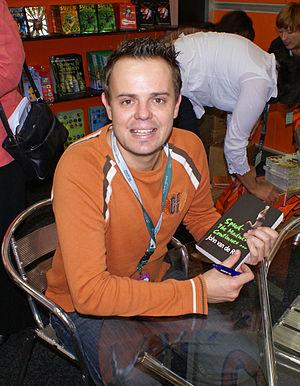
John Howard van de Ruit est un acteur, producteur théâtral et écrivain sud-africain connu par le show satirique Green Mamba avec Ben Voss. Il a étudié l'art dramatique à l'Université du Natal.